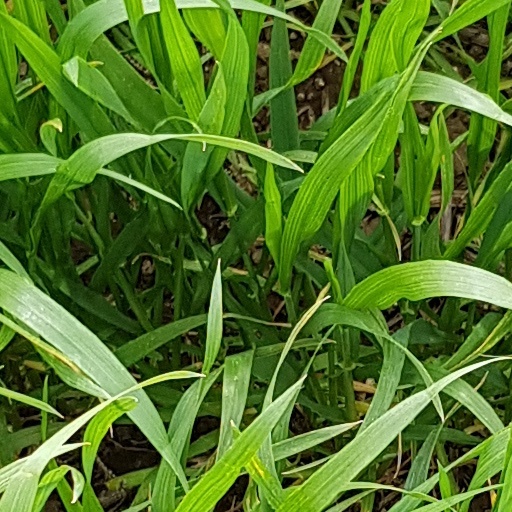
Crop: wheat